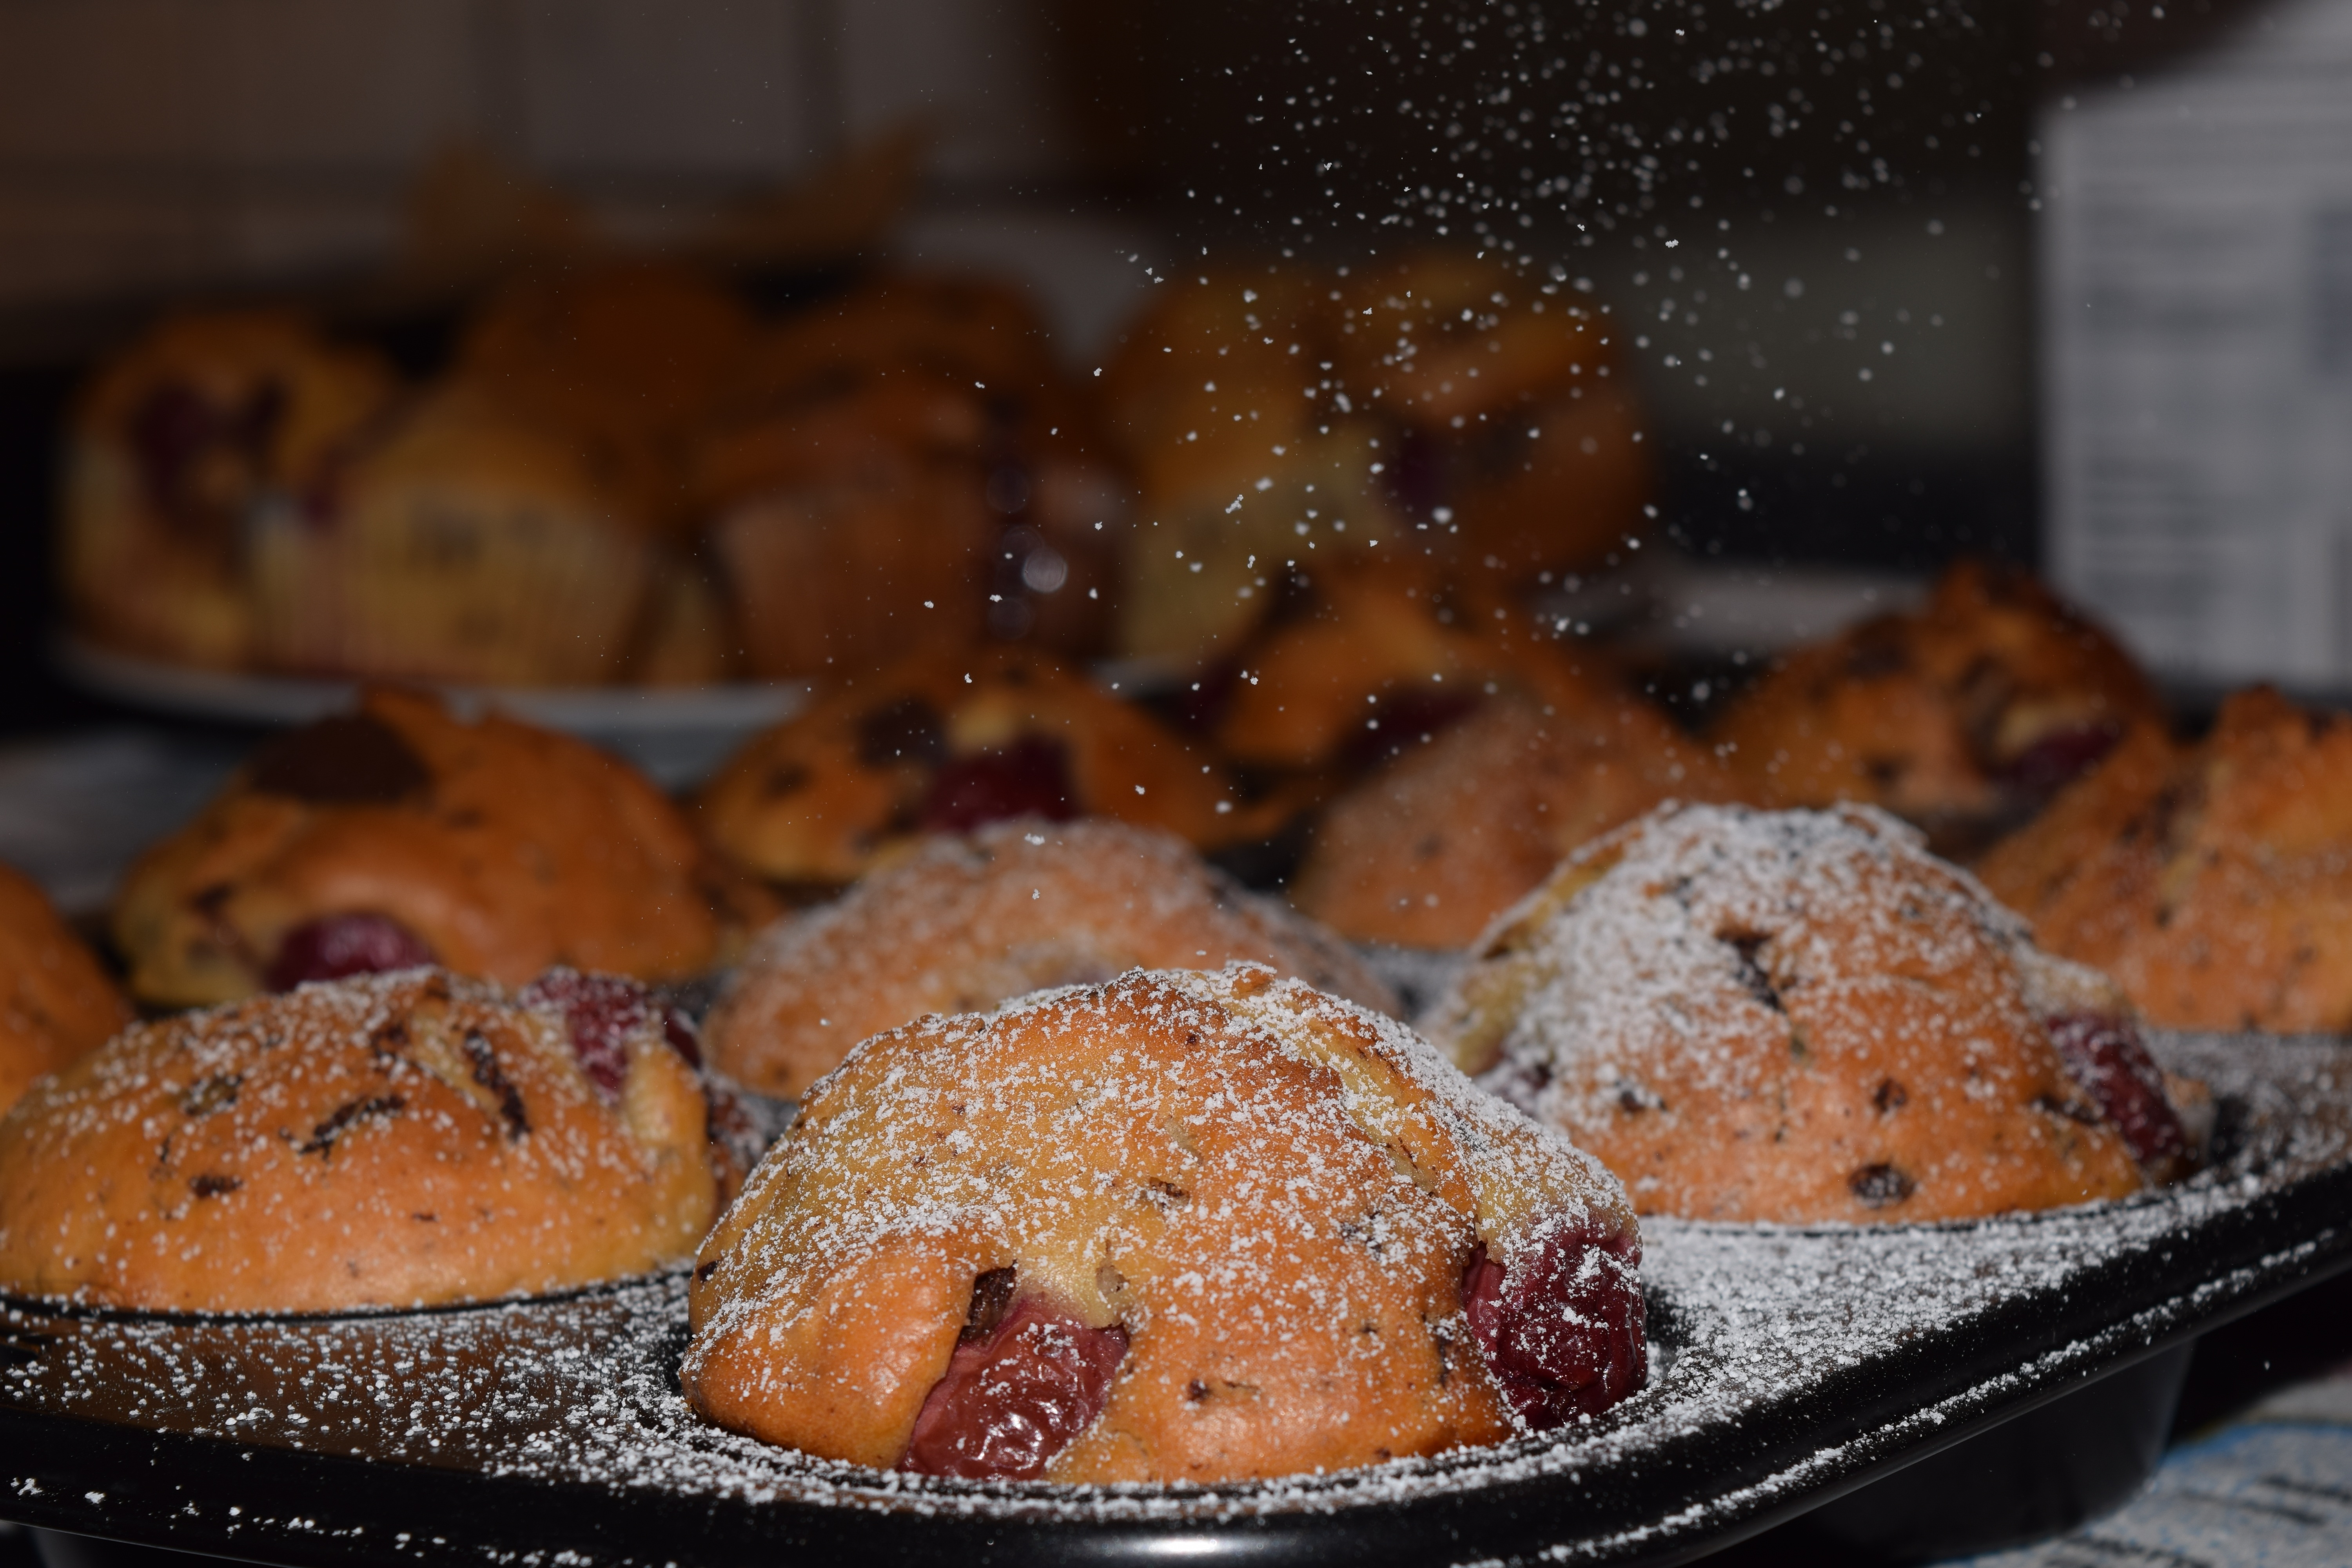
sweet, food, produce, baking, dessert, eat, delicious, cake, muffin, bake, pastries, frisch, baked goods, flavor, cherry muffin